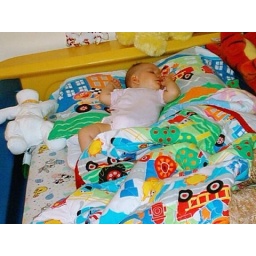
grace sleepig in sams car bed